Alvin Salehi

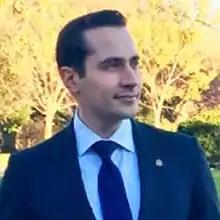
Salehi at the White House in 2015

Alvand "Alvin" Salehi is an American tech entrepreneur, attorney and angel investor. He is the co-founder of Shef, Code.gov and a former White House technology advisor under President Obama.